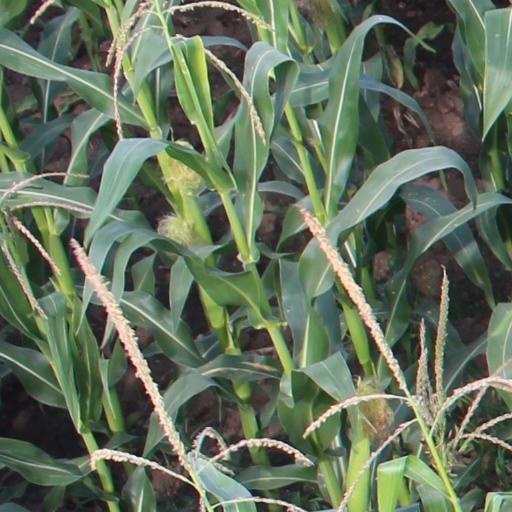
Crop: maize; corn